Milan Borjan

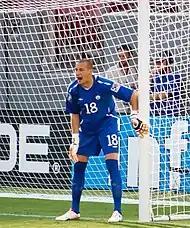
Borjan with the Canada national team in 2011

Borjan was called to join the Canada national team in 2010, following strong performances with FK Rad. He was called up to the Canadian senior team on 3 February 2011, and made his team debut in an exhibition game against Greece a week later. That summer, Borjan was called up to the 2011 CONCACAF Gold Cup roster, making his Gold Cup debut on 11 June 2011 in a 1–0 victory over Guadeloupe at Raymond James Stadium. He also recorded his first national team game on home soil at BMO Field on 1 June 2011 in an exhibition against Ecuador that ended in a 2–2 draw.